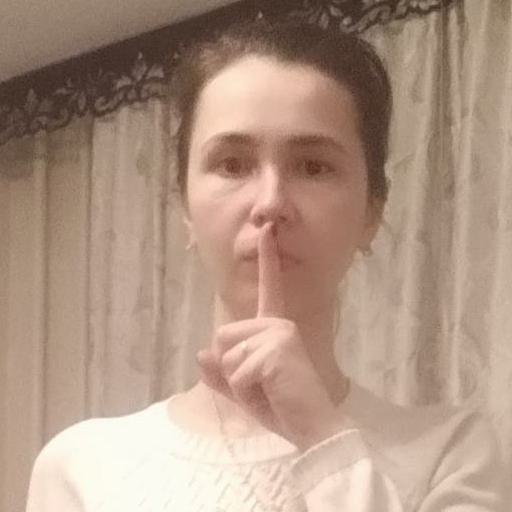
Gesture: mute